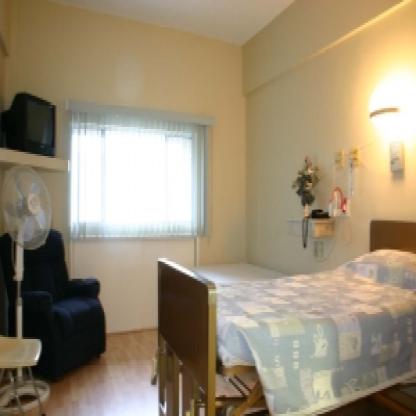
Scene: Indoor